Inveresk & York Park Precinct

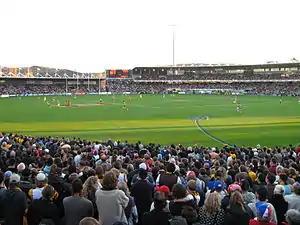
An AFL match at Aurora Stadium

York Park is a sports ground located in the Inveresk and York Park Precinct, Launceston, Australia. It has the highest capacity of any stadium in Tasmania, holding 20,000. Between 2004 and 2016, it was known as Aurora Stadium under a naming rights agreement with Aurora Energy. Primarily used for Australian rules football, its record attendance, 20,971, was set in June 2006 when Hawthorn played Richmond in an Australian Football League (AFL) match in June 2006.